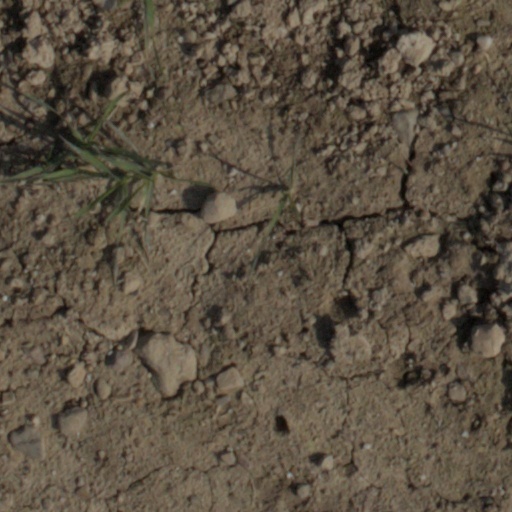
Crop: wheat